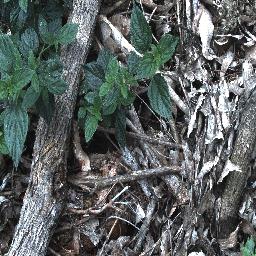
Label: lantana